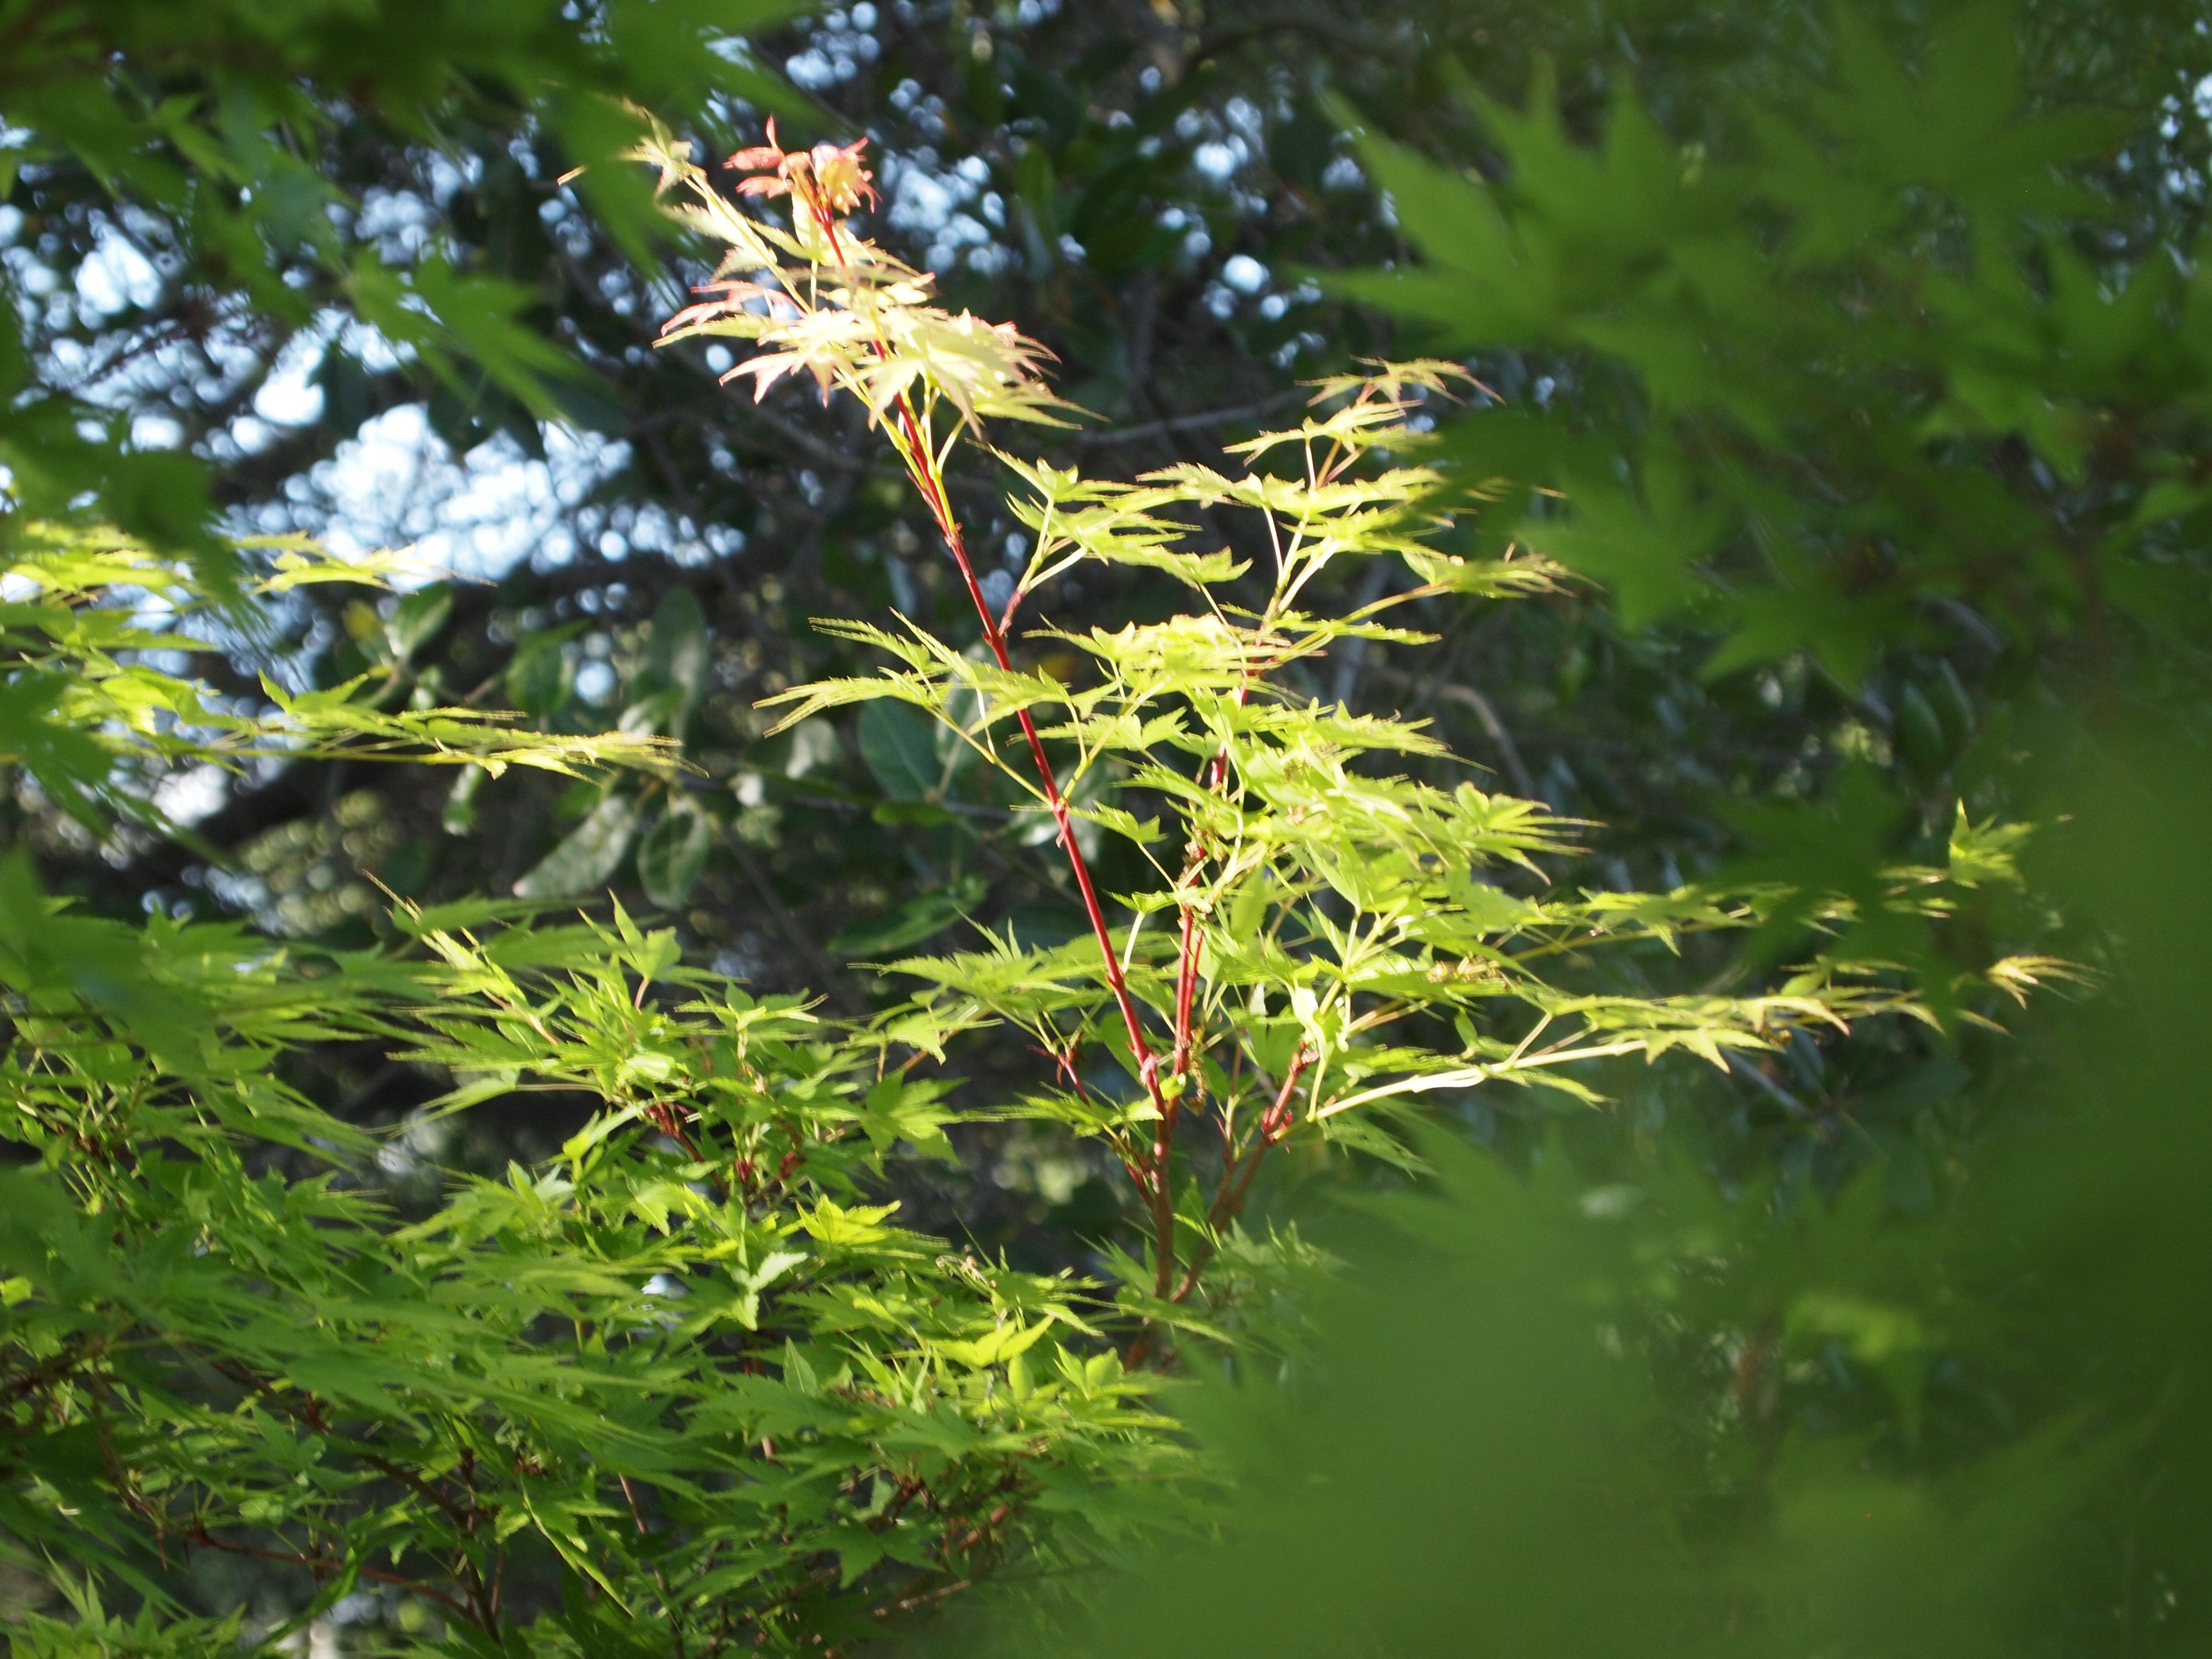
tree, nature, forest, grass, branch, plant, leaf, flower, foliage, spring, green, natural, evergreen, botany, garden, flora, maple, maple tree, leaves, spruce, shrub, deciduous, japanese maple, larch, flowering plant, woody plant, land plant